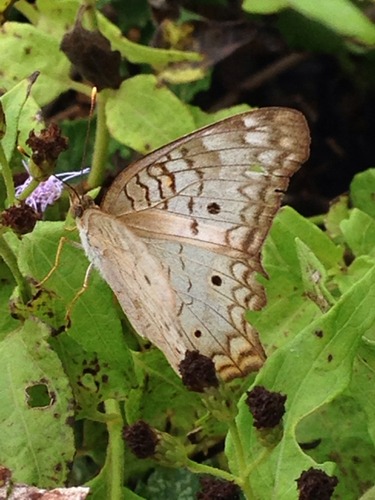
Scientific name: Anartia jatrophae
Common name: White peacock
Family: Nymphalidae
Order: Lepidoptera
Pollinator type: Primary pollinator
Habitat: Gardens, parks, and open areas
Geographic range: Southern United States to Argentina
Conservation status: Least Concern